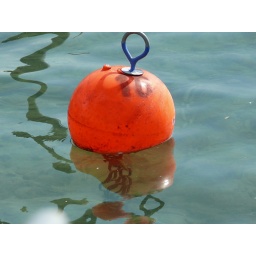
Anchor buoy in the crystal clear water in the harbor of Hagnau, Lake Constance